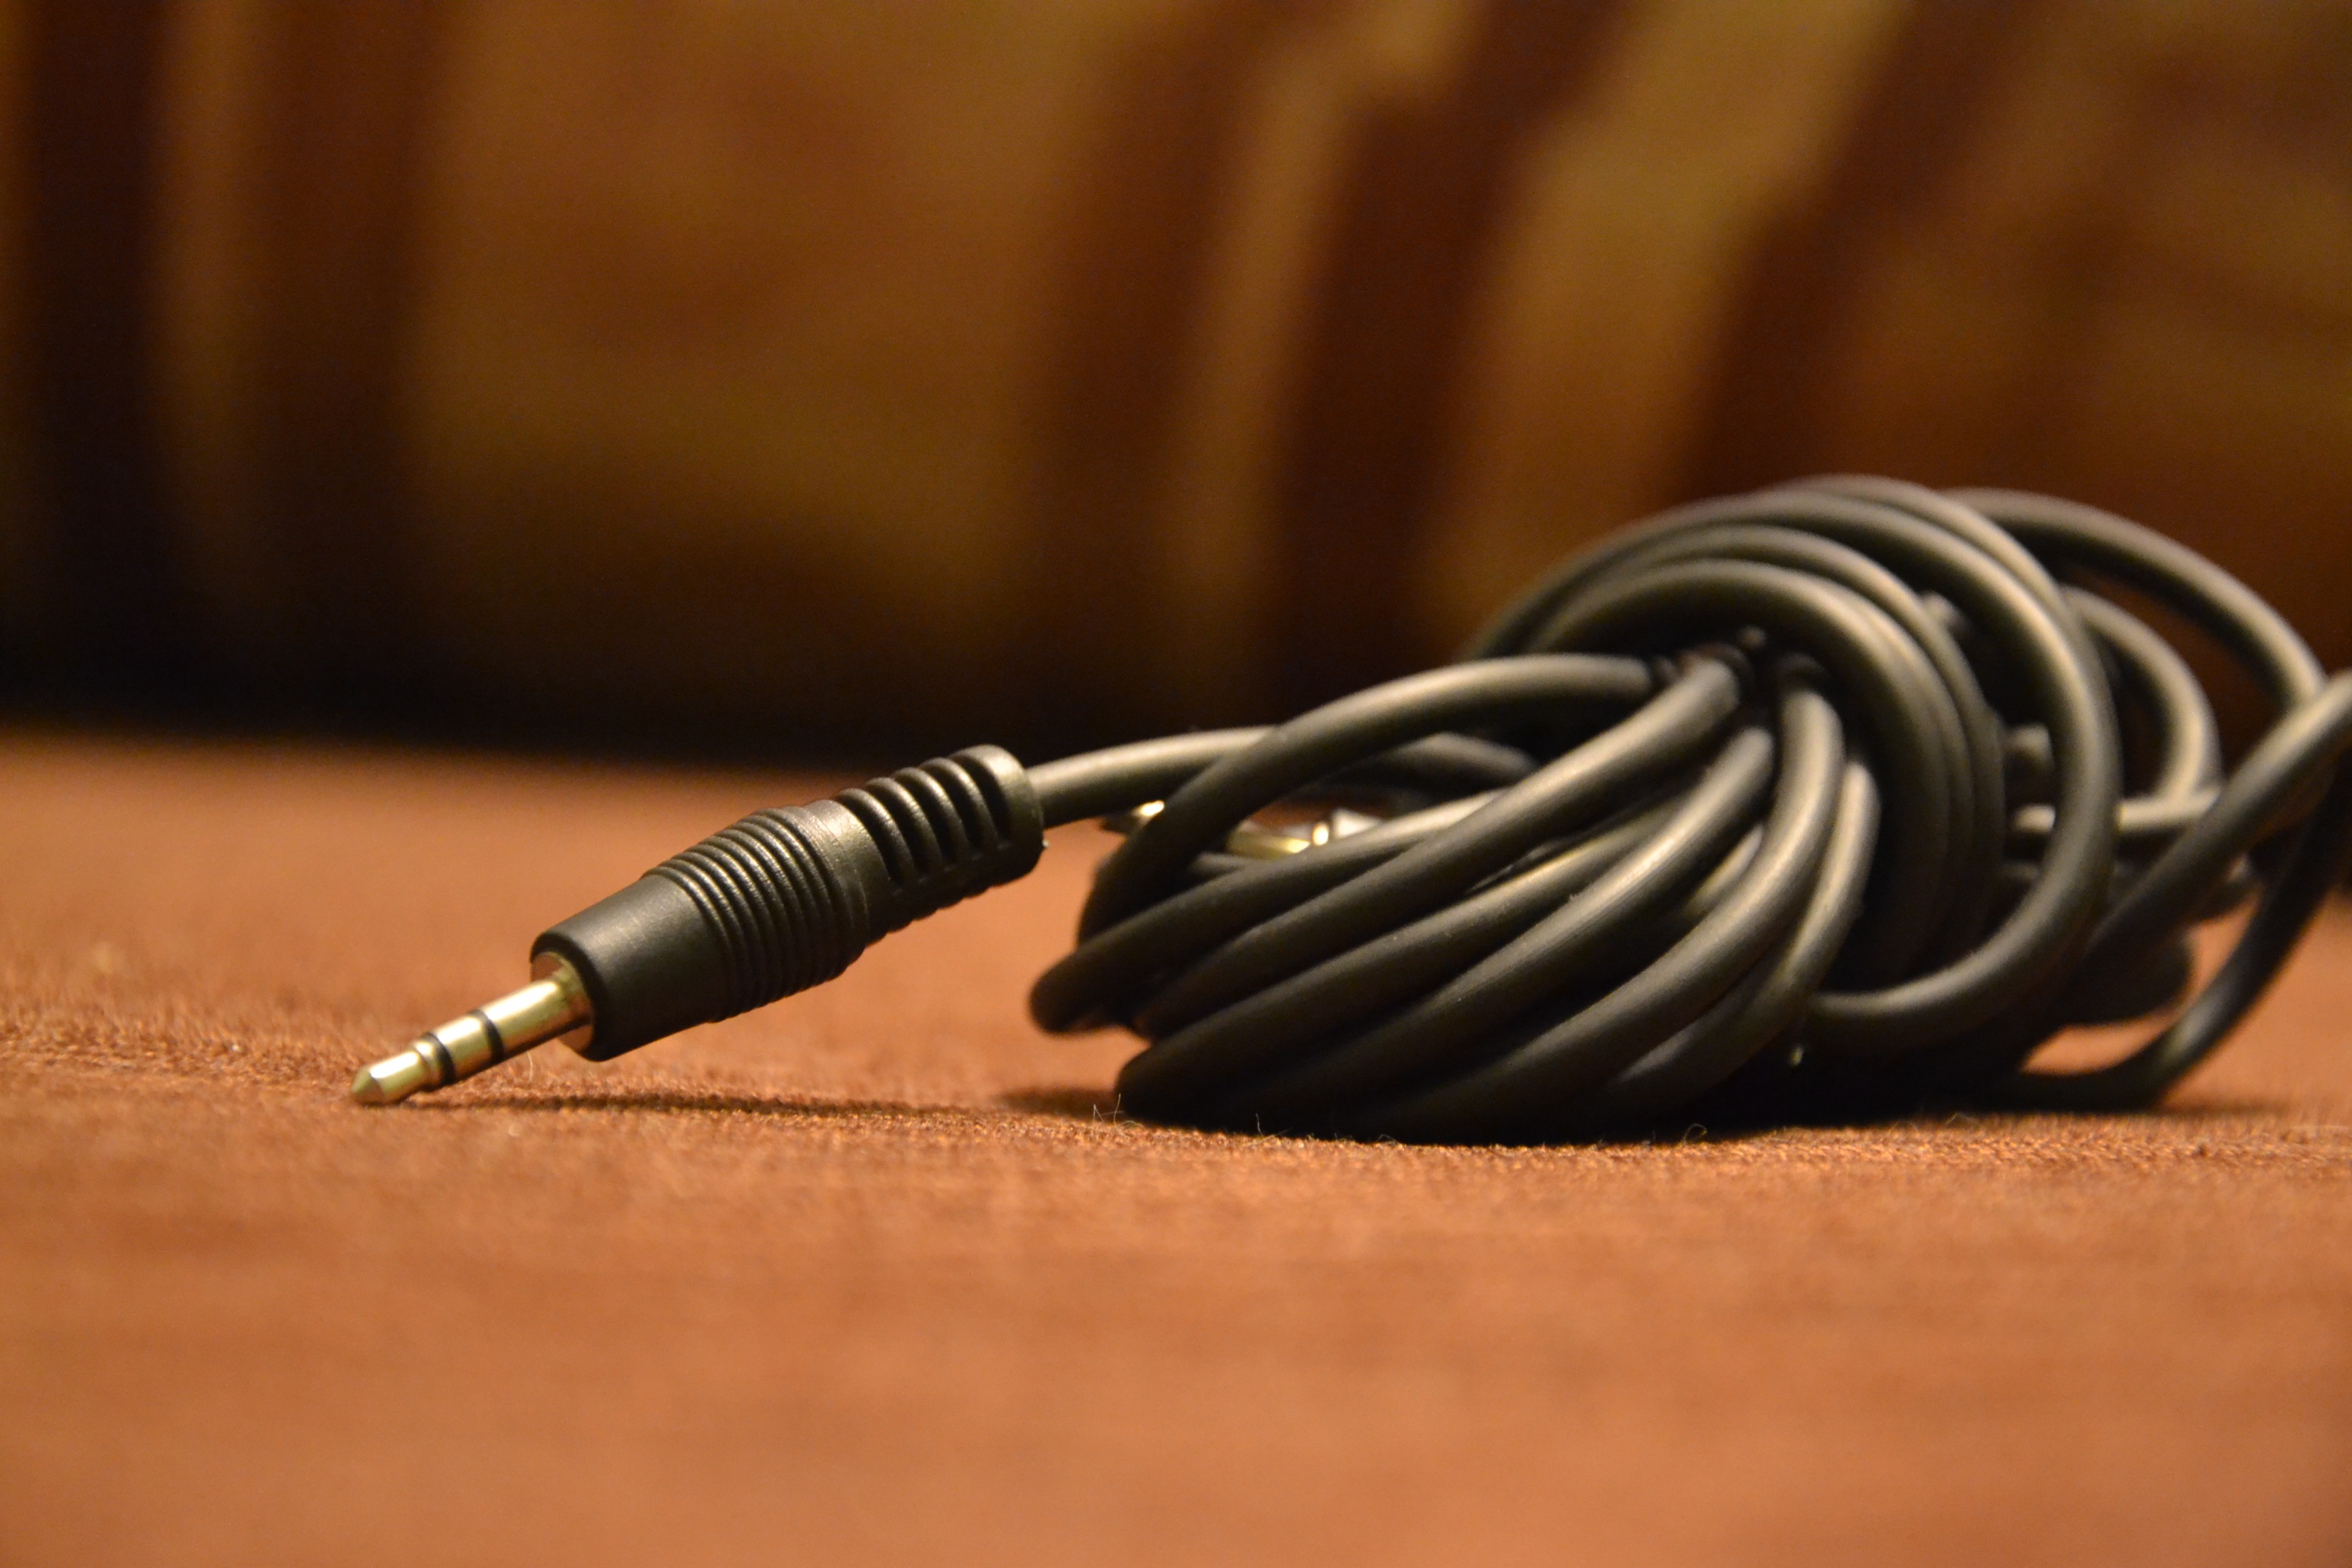
technology, cable, close up, connect, plugin, audio equipment, the wire, electronic device, electronics accessory, small jack, to the speakers